Timeline of Australian inventions

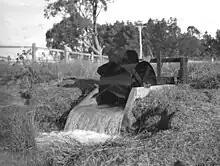
Dethridge wheel in 1936

1910 – Dethridge wheel – The wheel, used to measure the water flow in an irrigation channel, consisting of a drum on an axle, with eight v-shaped vanes fixed to its outside, was invented by John Dethridge, Commissioner of the Victorian State Rivers and Water Supply Commission.